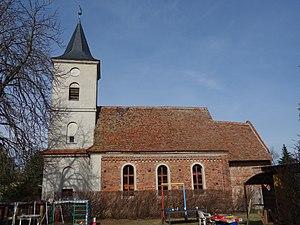
Vue du sud de l'église de Bützer, commune de Milower Land, arrondissement Pays de la Havel, état fédéral de Brandebourg, Allemagne Object location52°